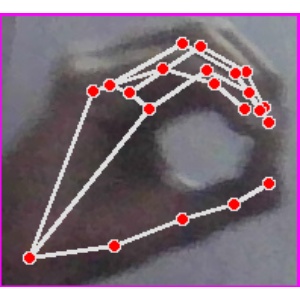
अक्षर: ठ